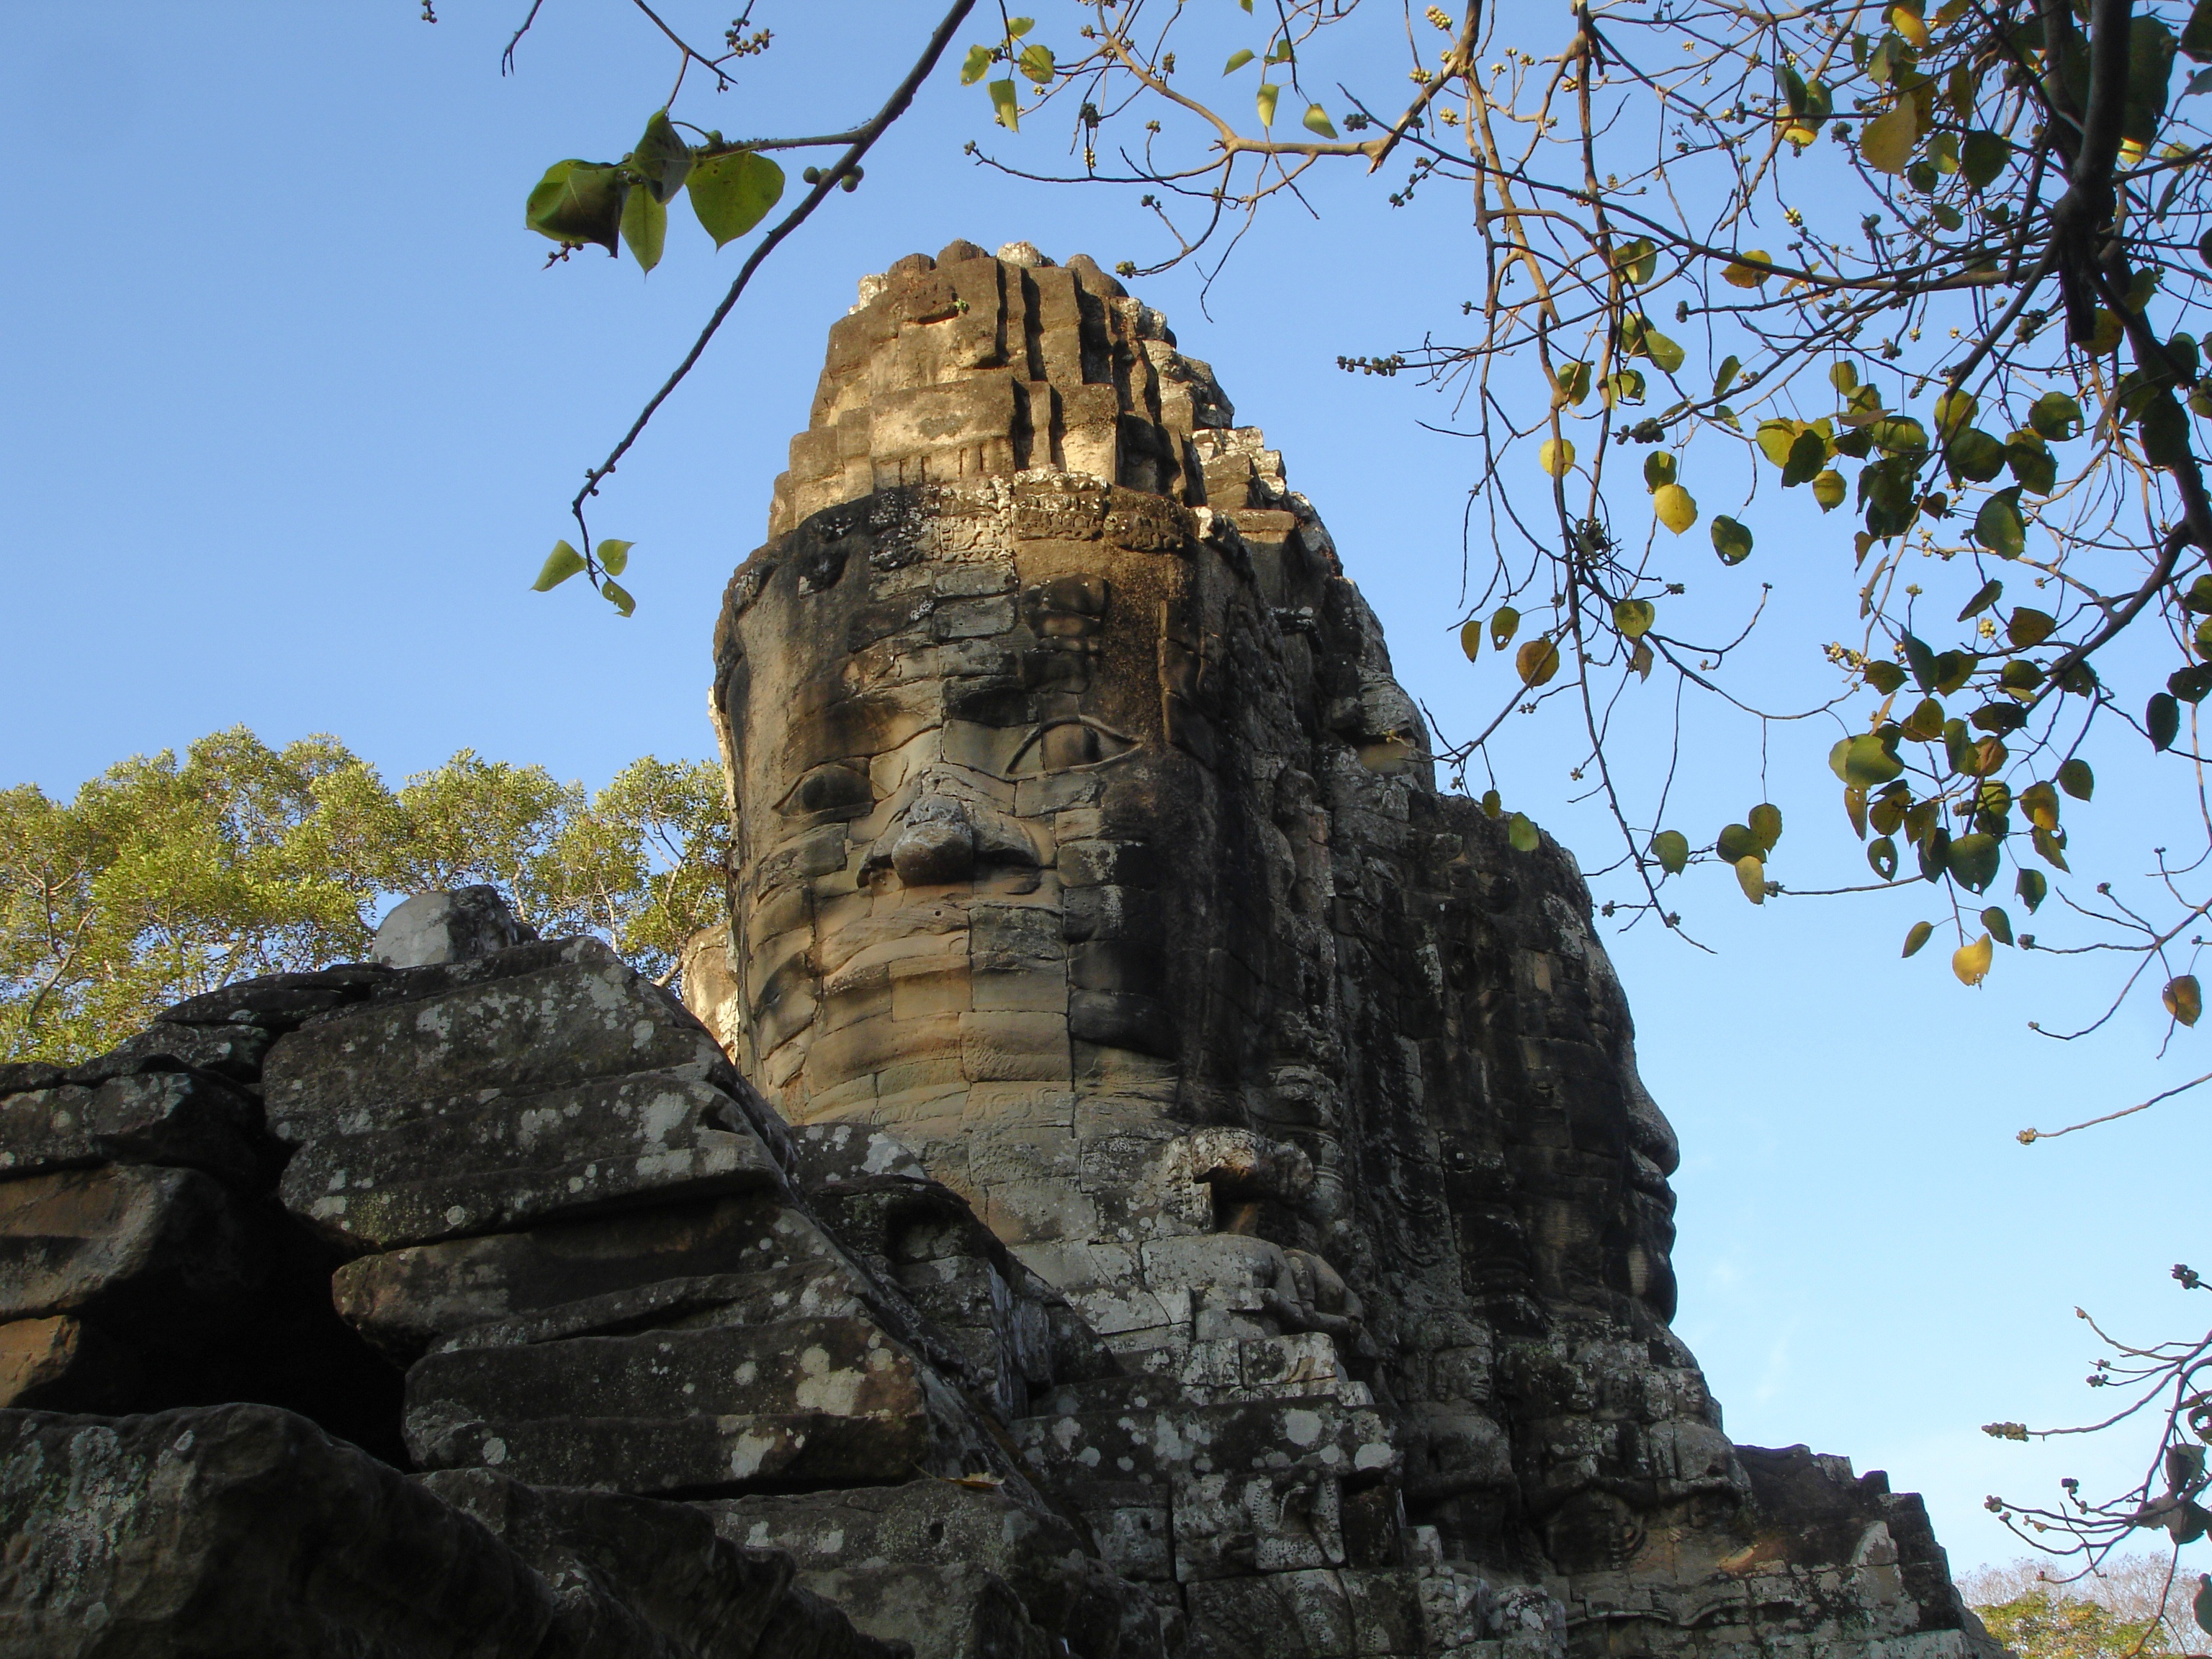
tree, rock, old, formation, cliff, jungle, peaceful, calm, serene, religion, ruin, terrain, zen, world heritage, face, sculpture, geology, temple, cambodia, serenity, faces, angkor wat, expired, angkor, wisdom